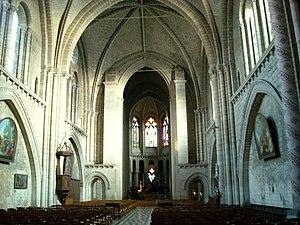
Vue générale intérieure de l'église Notre-Dame de la Couture
L'église de la Couture est l'ancienne abbatiale de l'Abbaye Saint-Pierre de la Couture. Elle se situe au Mans, dans le département de la Sarthe.
L'architecture gothique est un style architectural d'origine française qui s'est développé à partir de la seconde partie du Moyen Âge en Europe occidentale. Elle apparaît en Île-de-France et en Haute-Picardie au XIIᵉ siècle. Elle se diffuse rapidement au nord puis au sud de la Loire et en Europe jusqu'au milieu du XVIᵉ siècle et même jusqu'au XVIIᵉ siècle dans certains pays. L'esthétique gothique et ses techniques se perpétuent dans l'architecture française au-delà du XVIᵉ siècle, en pleine période classique, dans certains détails et modes de constructions. Enfin, un véritable renouveau apparaît avec la vague de l'historicisme du XIXᵉ siècle jusqu'au début du XXᵉ siècle. Le style a alors été qualifié de néo-gothique.
Le gothique angevin, ou gothique Plantagenêt, ou encore gothique de l'Ouest, est une variante de l’architecture gothique classique.